King Square, London

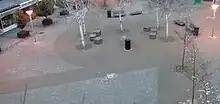
King Square

King Square is a square in central London, in the St Luke's area of the London Borough of Islington. It is at the corner of Lever Street and Central Street, and shares in King Square Gardens to the west.